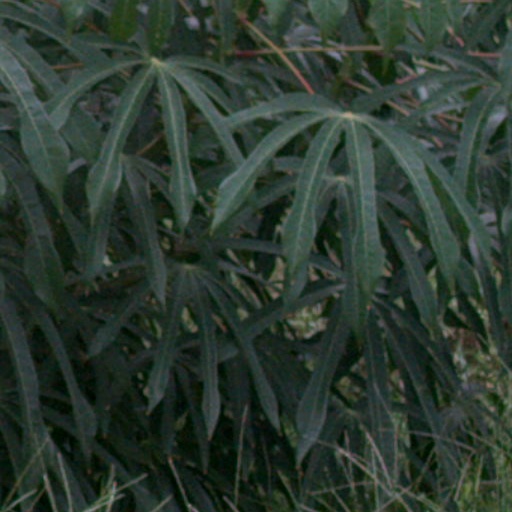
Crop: cassava